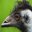
Label: bird